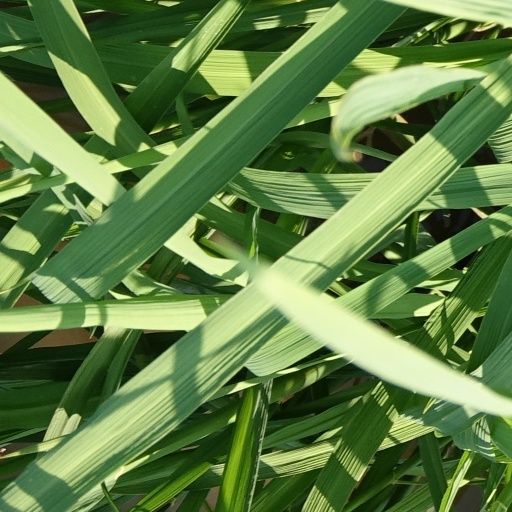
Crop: rice